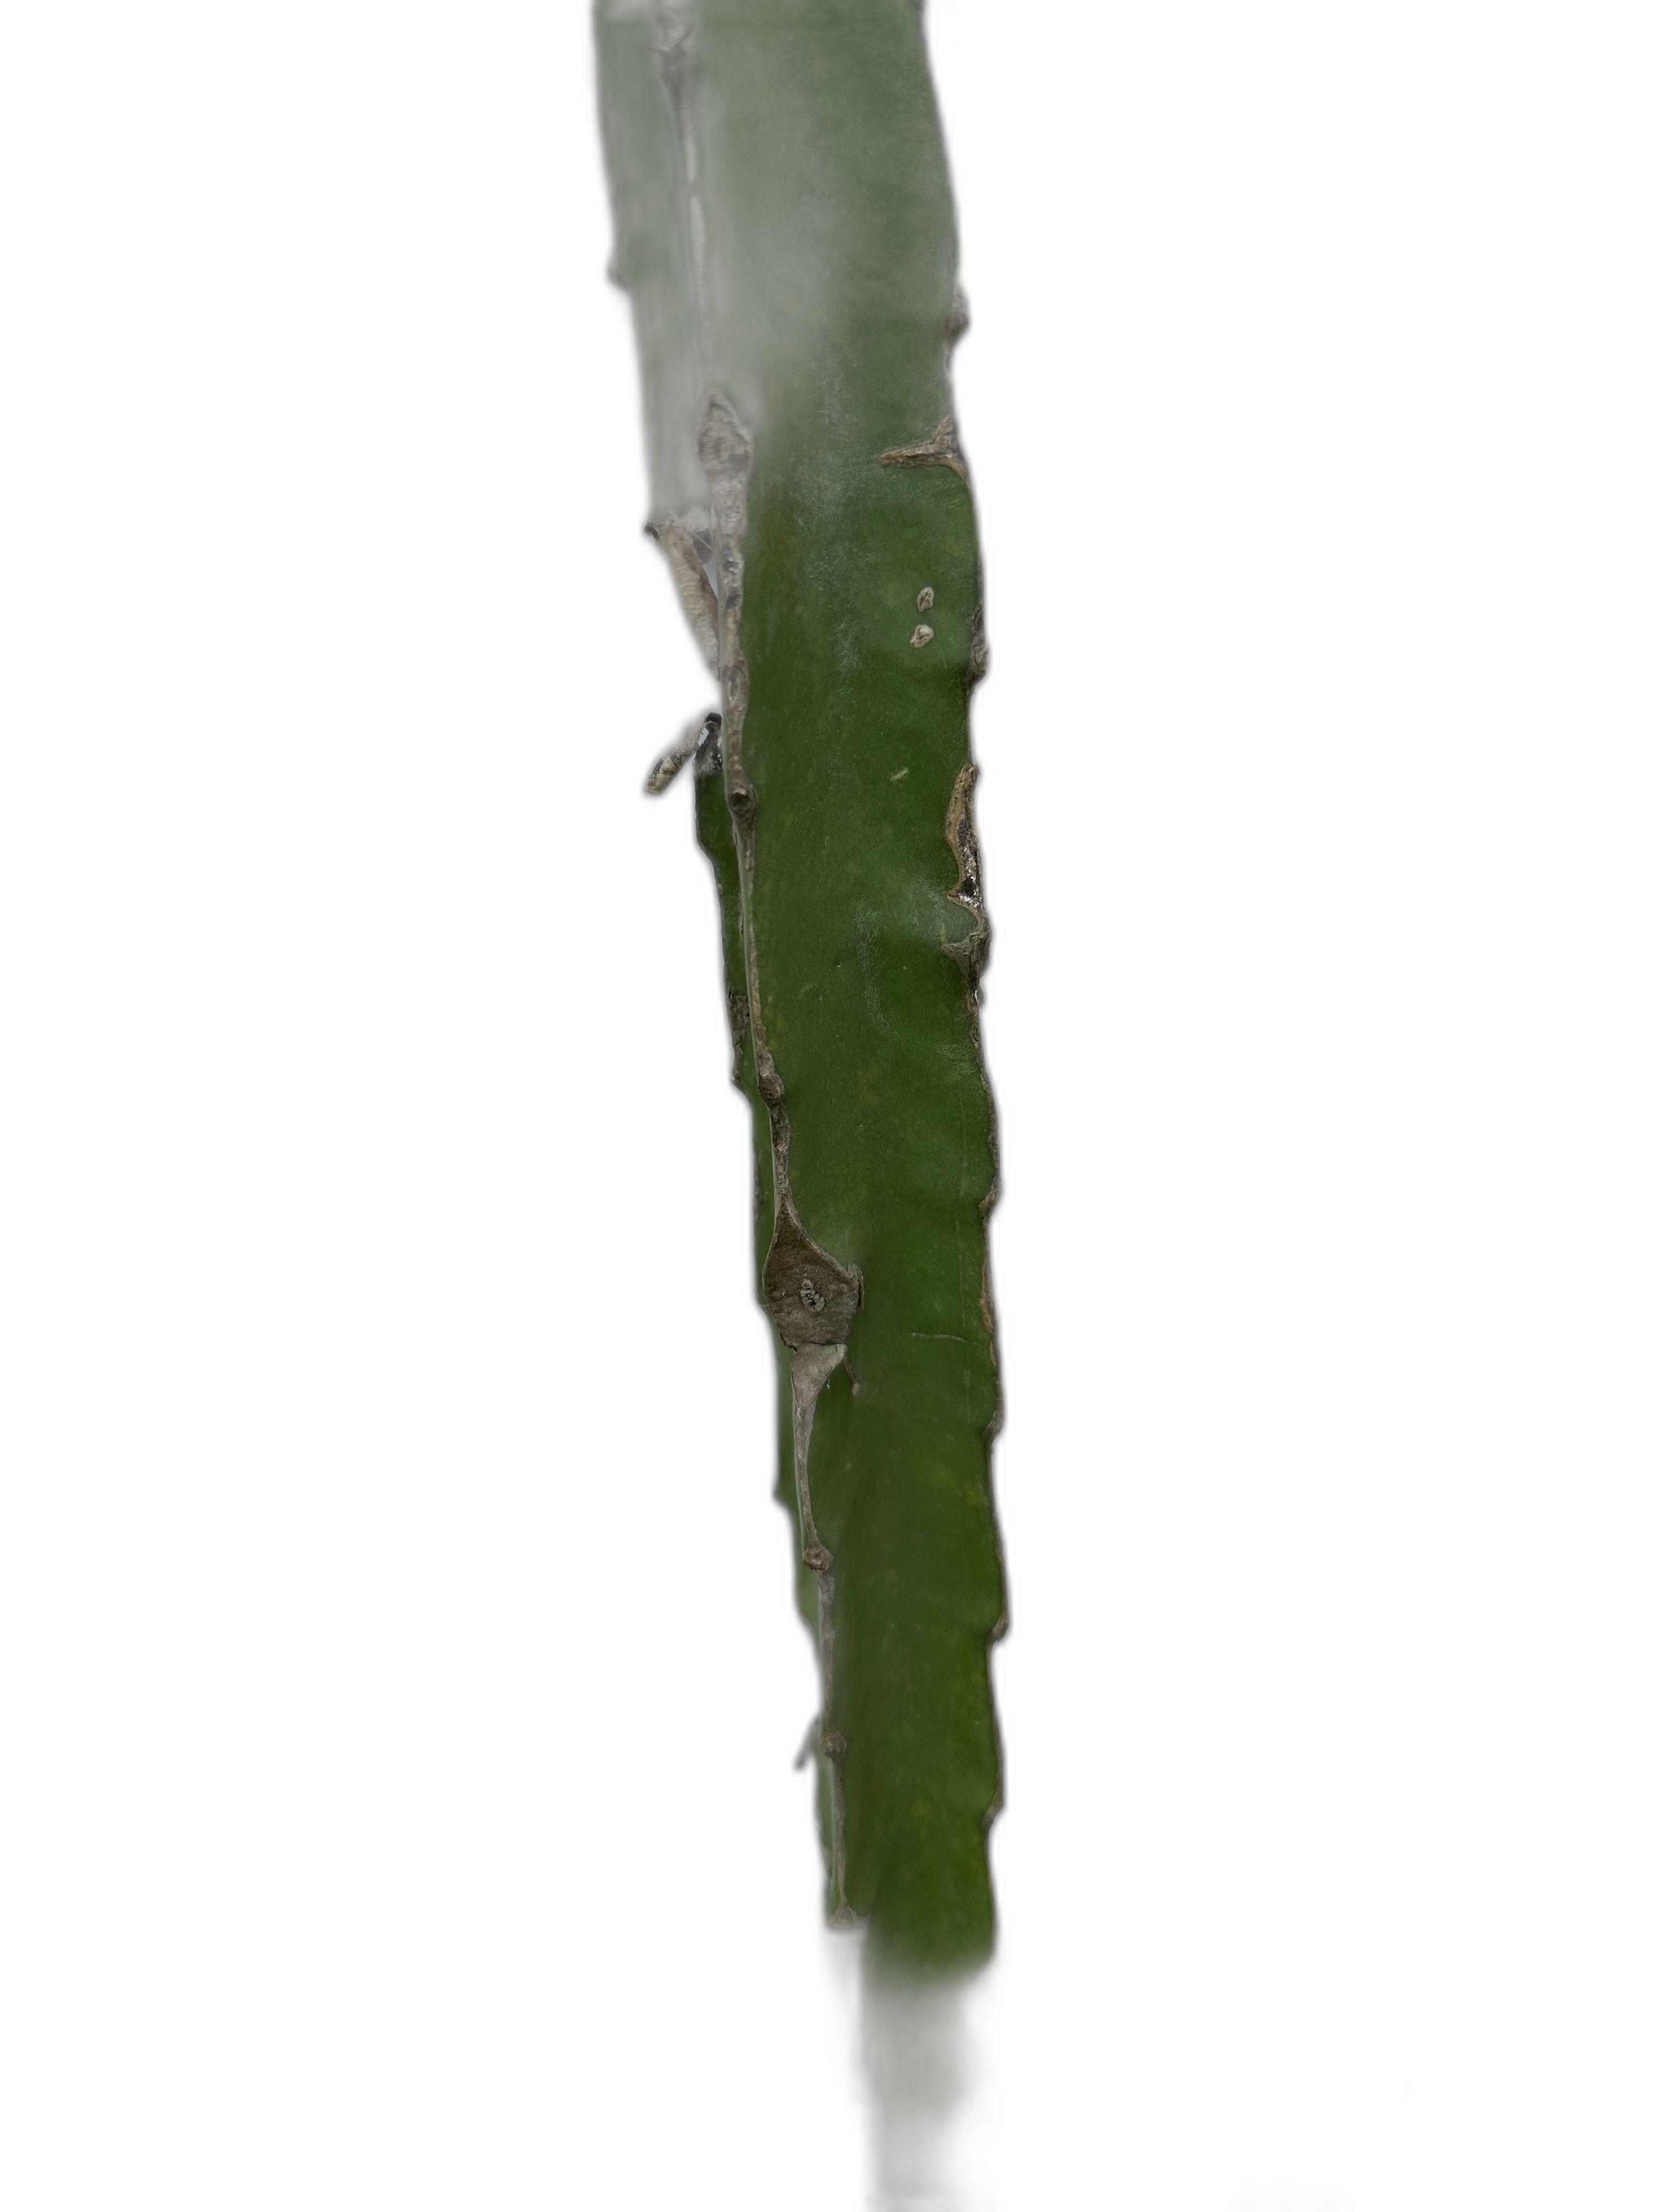
Label: Good leaf